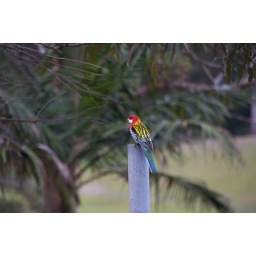
Shooting some birds from my parents back balcony in Australia.